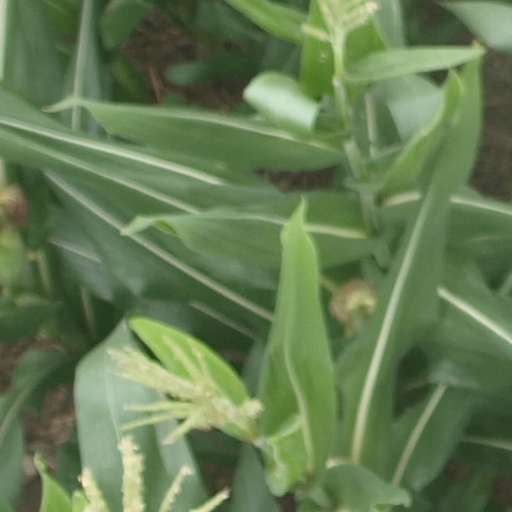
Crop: maize; corn